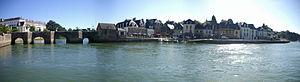
Le pont de pierre et le port de Saint-Goustan à Auray, Morbihan, France
Cet article recense les monuments historiques d'Auray, en France.